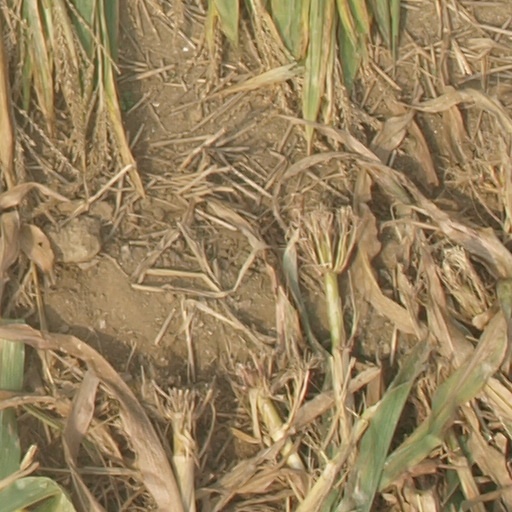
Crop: maize; corn